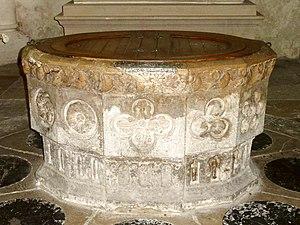
Mobilier de l'église - voir titre.
L'église Saint-Aubin est une église catholique paroissiale située à Limay, dans les Yvelines, en France. Elle remonte, dans ses parties les plus anciennes, aux années 1140. Ce sont la base du clocher et l'ancien chœur de style roman tardif, qui faisaient suite à une nef unique de la même époque démolie vers la fin du XVIIᵉ siècle. Le reste de l'église actuelle fut édifié à partir de 1230 environ au nord de l'église romane, dans le style gothique. Il s'agit d'un chœur-halle carré, au chevet plat, et d'une double nef, le tout voûté d'ogives et à un seul niveau d'élévation. Les deux premières travées de la double nef furent reconstruites après la guerre de Cent Ans, y compris le portail, dans le style flamboyant. La flèche en pierre du clocher datait de la même époque que le chœur gothique, mais a été entièrement rebâtie au début du XXᵉ siècle.